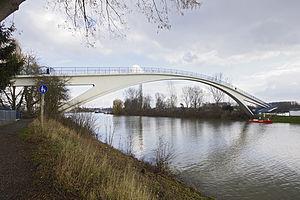
Ulrich Finsterwalder est un ingénieur civil allemand né à Munich le 25 décembre 1897, et mort dans la même ville le 5 décembre 1988.